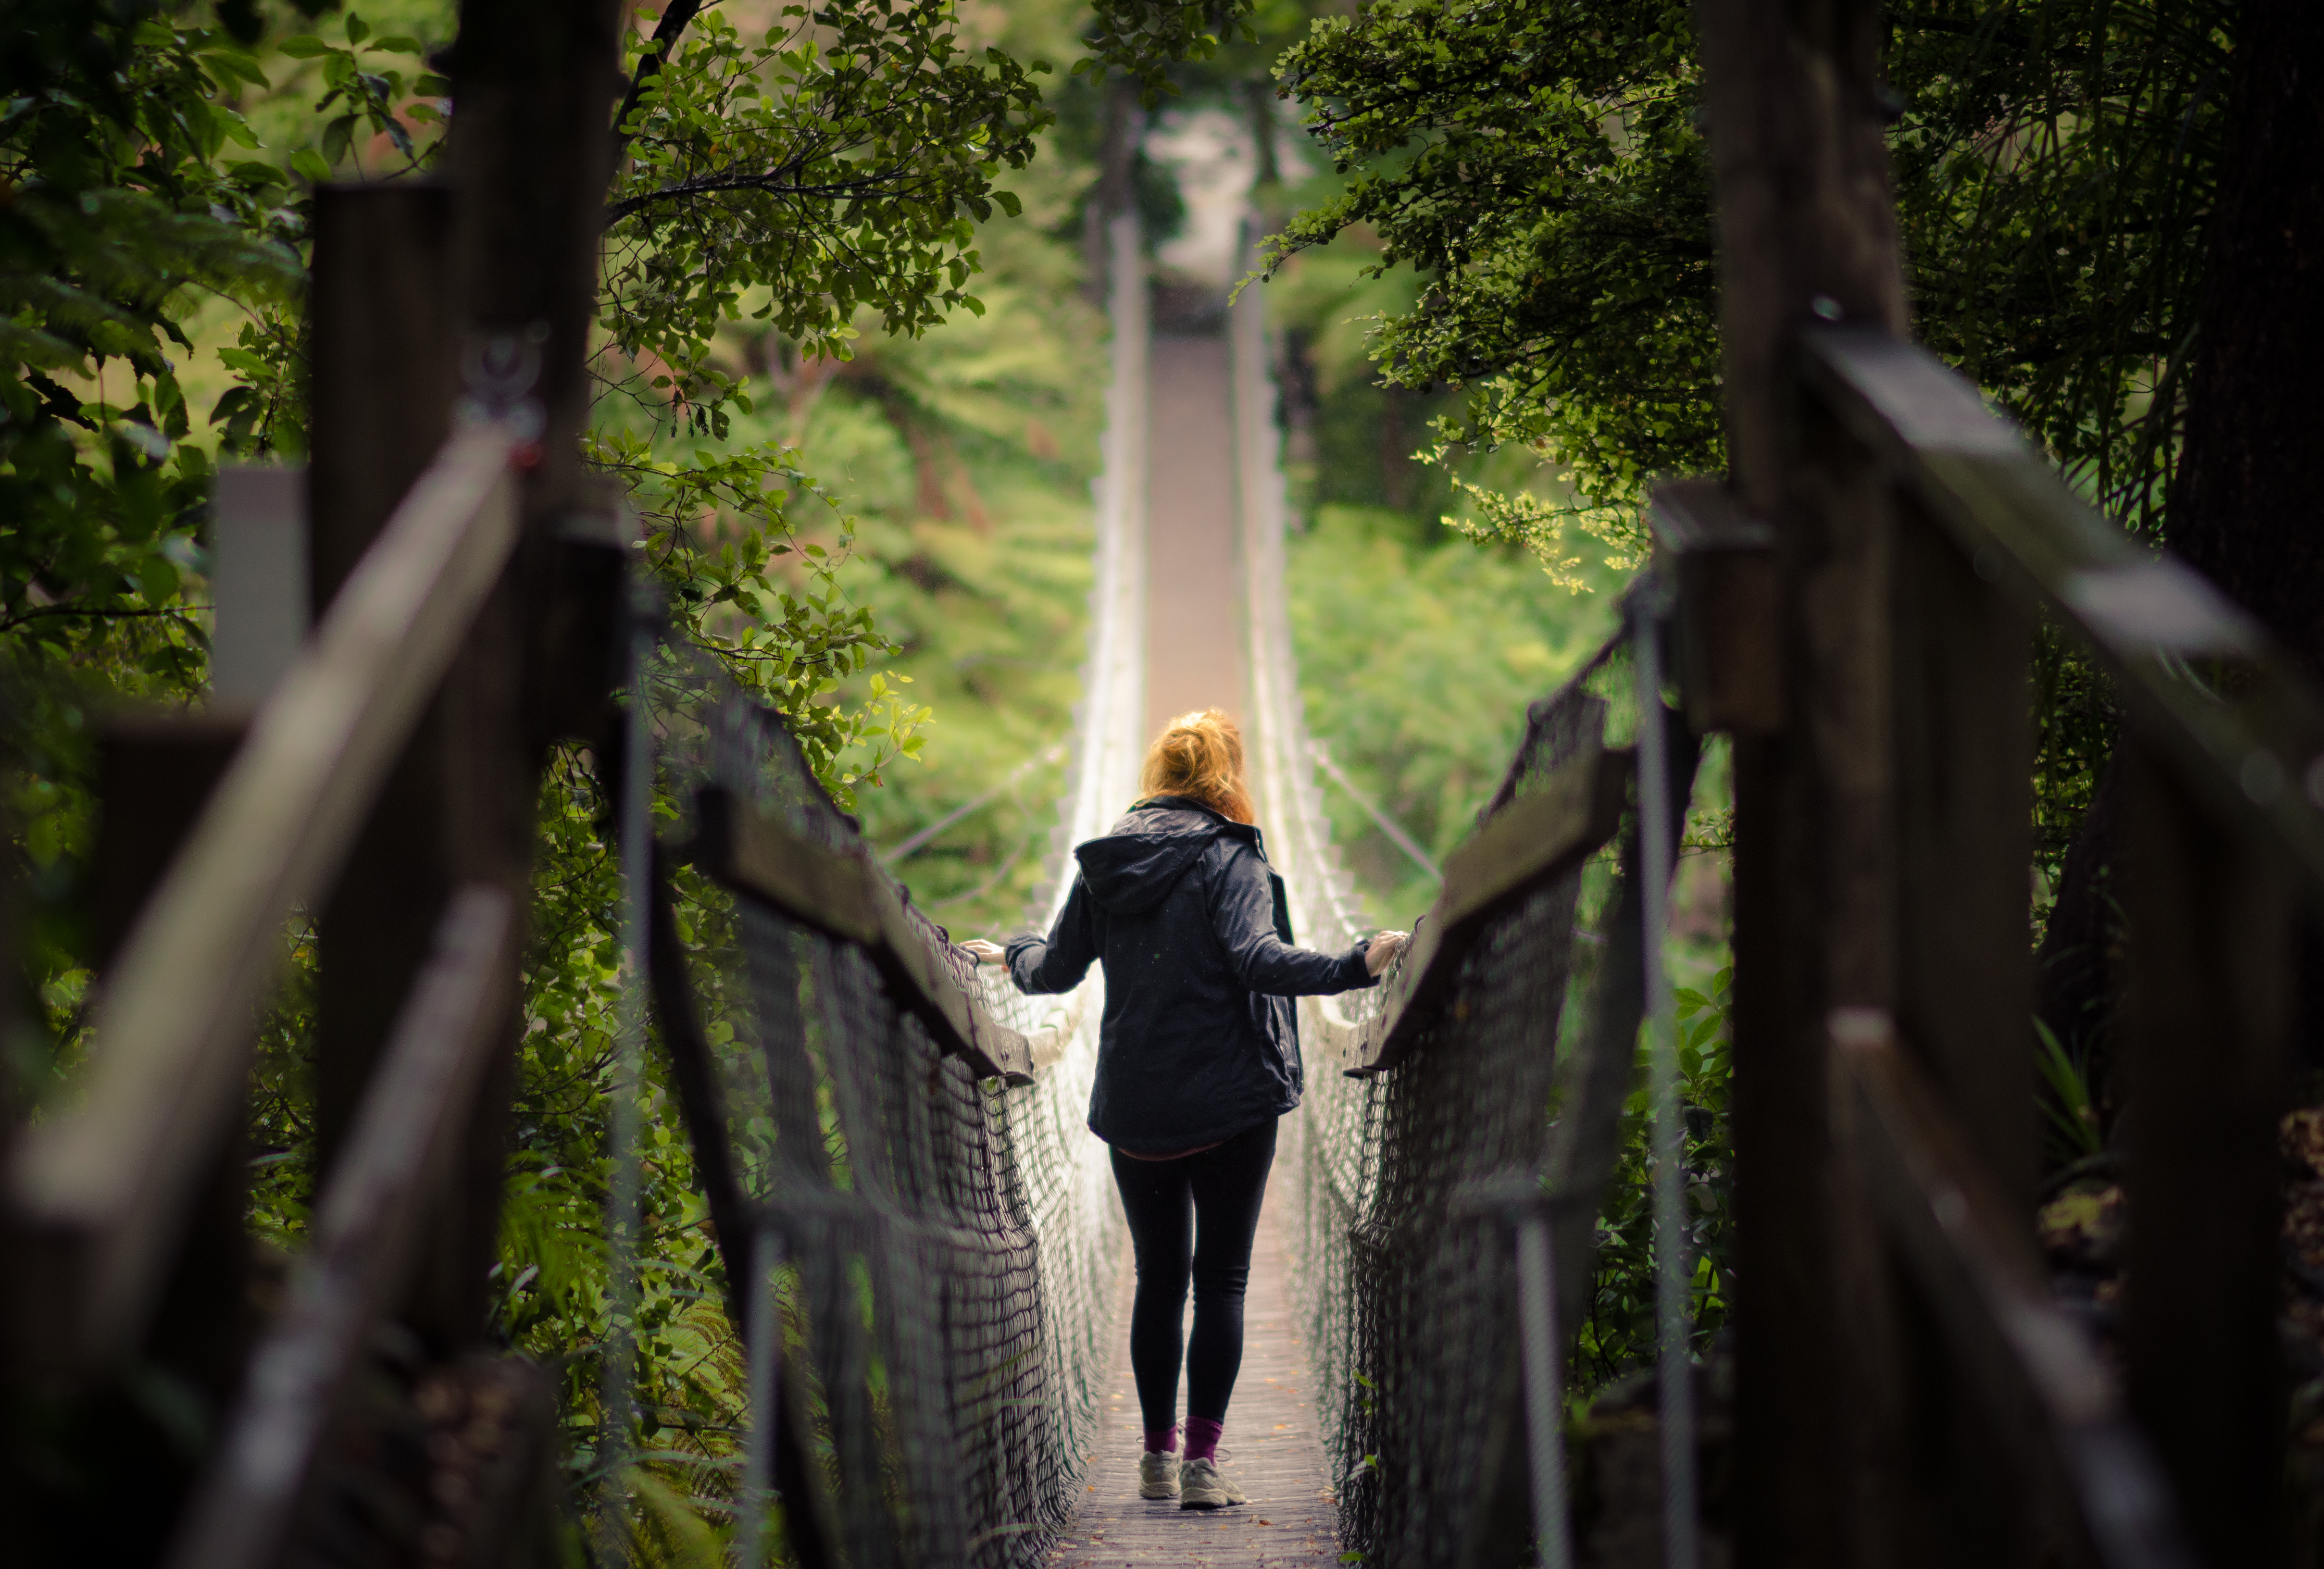
landscape, tree, forest, hiking, bridge, sunlight, adventure, travel, explore, walk, spring, green, jungle, autumn, newzealand, photograph, habitat, tomhall, rivendell, lotr